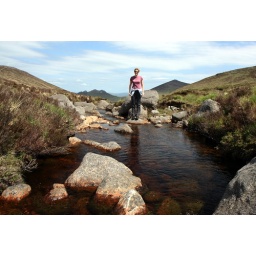
Emma at rocky river mourne mountains - hen mountain in background